History of science and technology in Africa

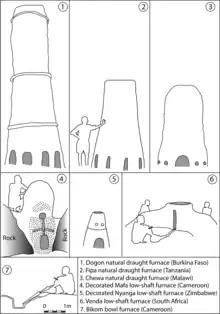
Examples of African bloomery furnace types

Besides being masters in iron, Africans were masters in brass, copper, and bronze. Ife showed artistic mastery in their striking naturalistic statues of brass and copper, a lost wax tradition beginning in the 11-12th centuries. Ife was also a manufacturer of glass and glass beads. Benin later mastered a mix of brass and bronze during the 16th century, producing portraiture and reliefs in the metals.